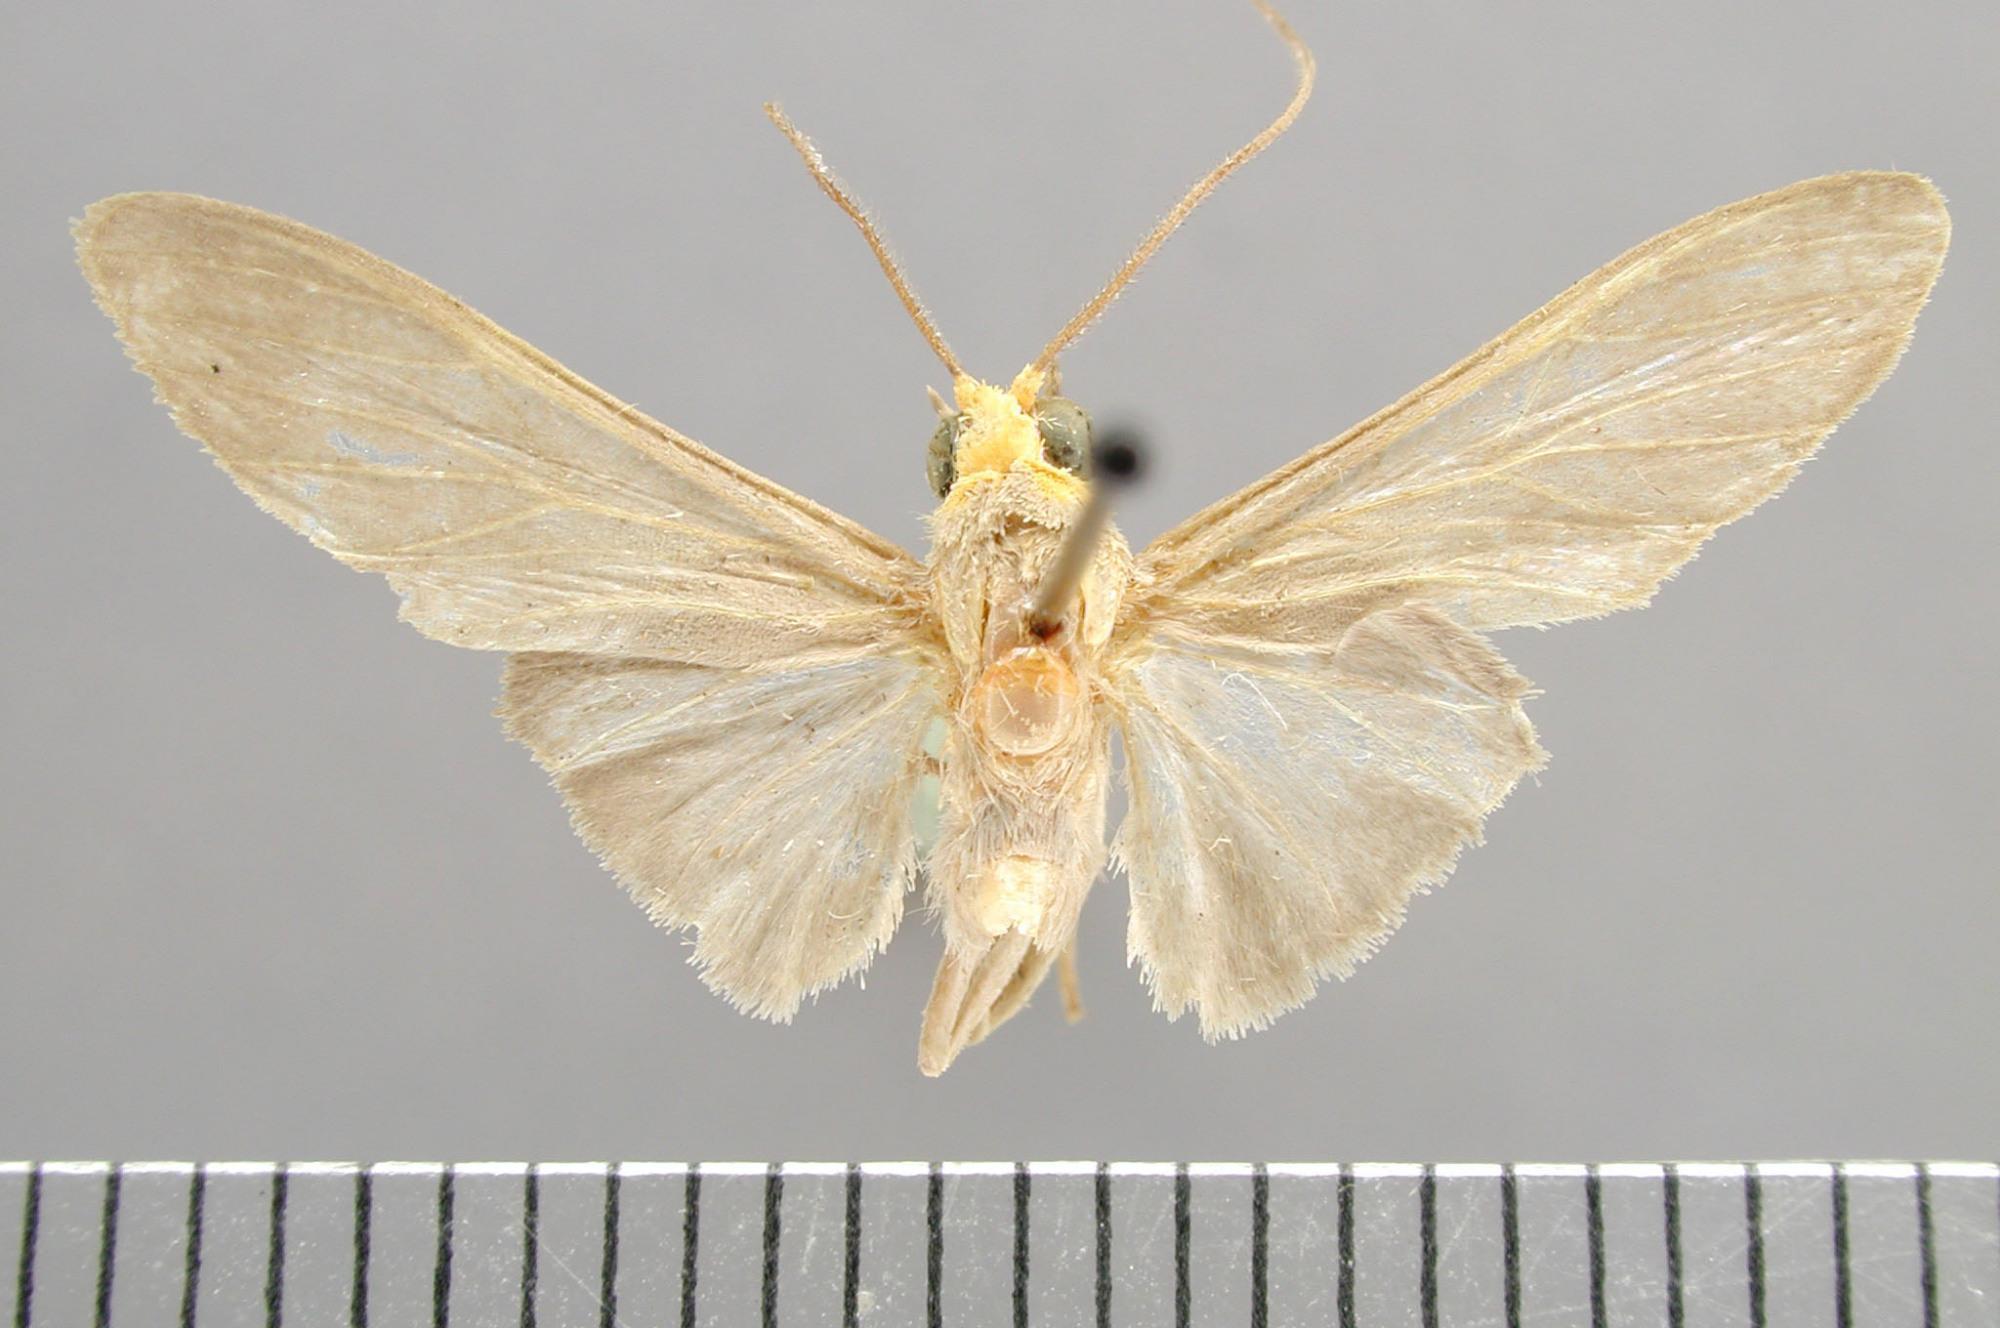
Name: Nezula grisea
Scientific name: Nezula grisea Schaus, 1896
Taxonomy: Animalia, Arthropoda, Insecta, Lepidoptera, Arctiidae
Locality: Aroa, Yaracuy, Venezuela